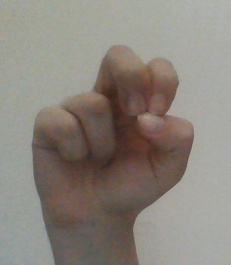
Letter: gaaf